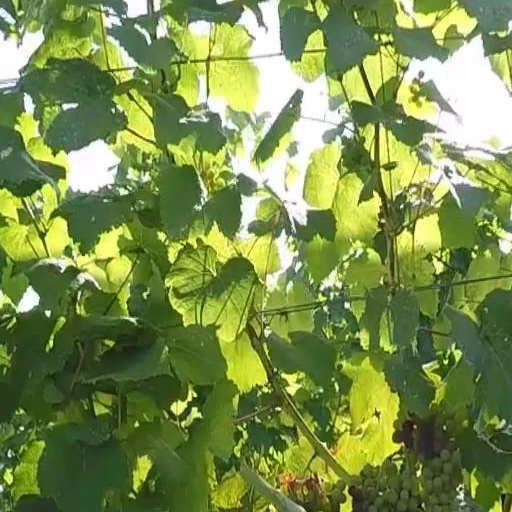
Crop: grape